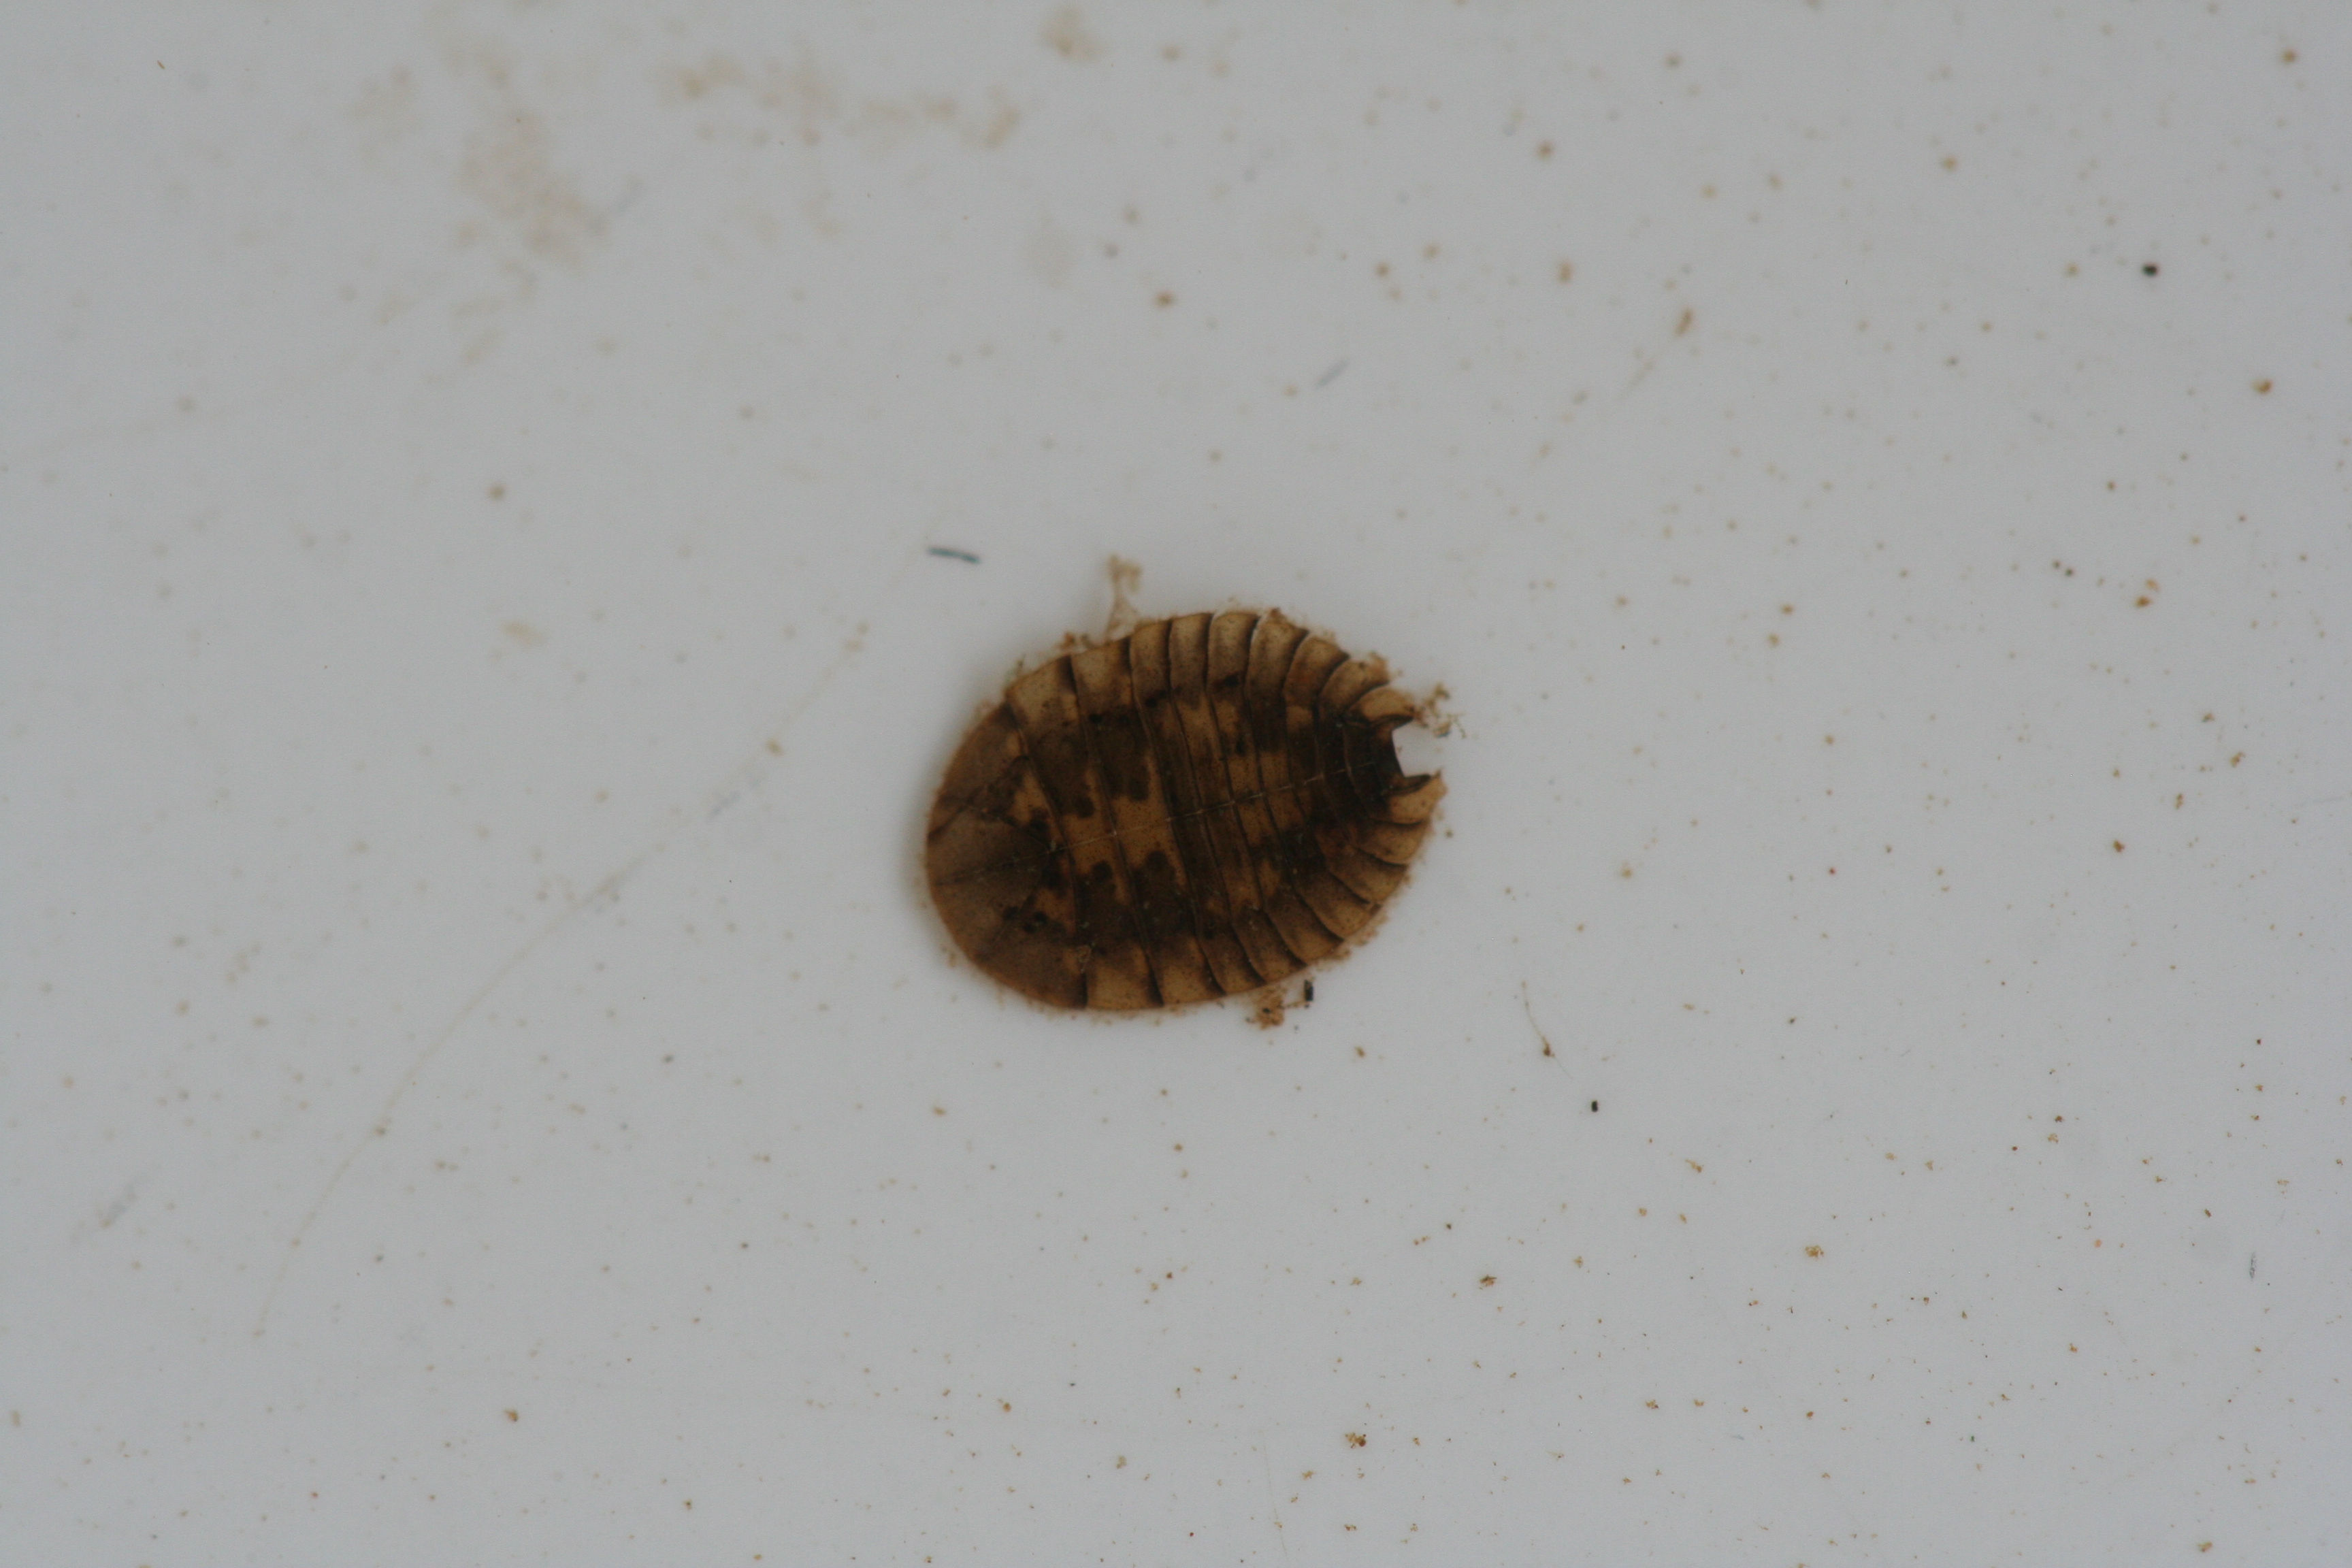
Macroinvertebrate group: bugs_and_beetles